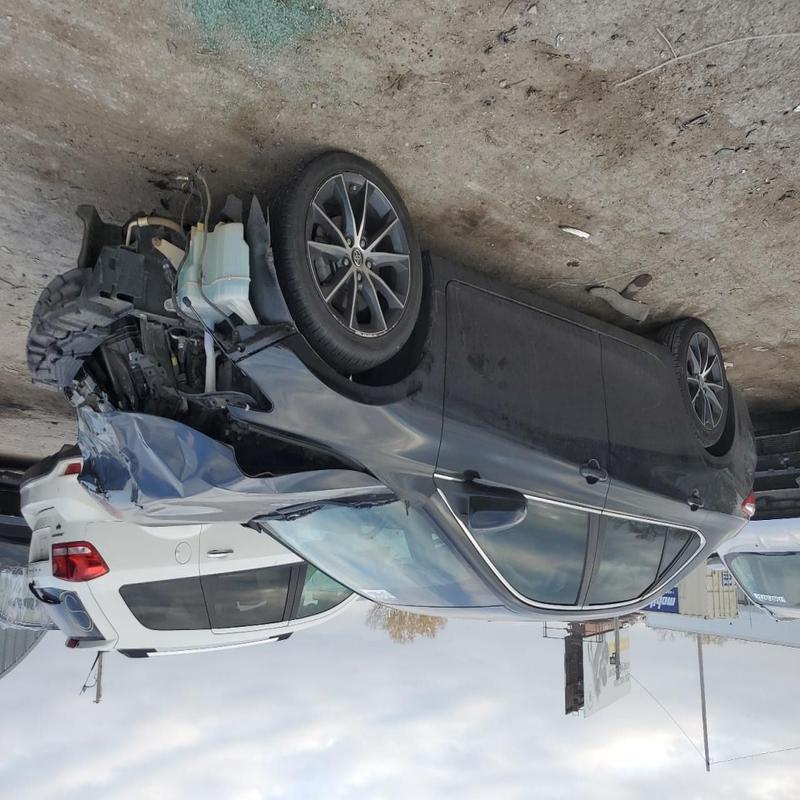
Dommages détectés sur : plaque d'immatriculation avant, pare-choc avant, feu avant droit, feu avant gauche, capot, aile avant droite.
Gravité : majeur